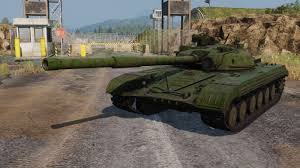
Label: Tank